Placoderm

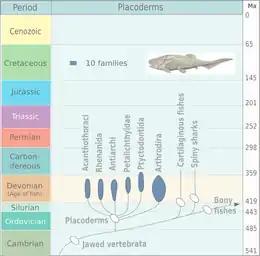
Evolution and extinction of placoderms. The diagram is based on Michael Benton, 2005.

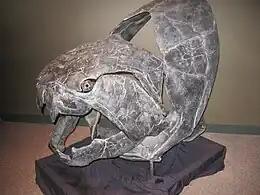
"Dunkleosteus", among the first of the vertebrate apex predators, was a giant armoured placoderm predator.

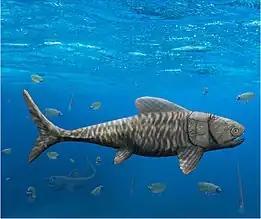
"Amazichthys", a pelagic arthrodire from the Middle Famennian of the Late Devonian.

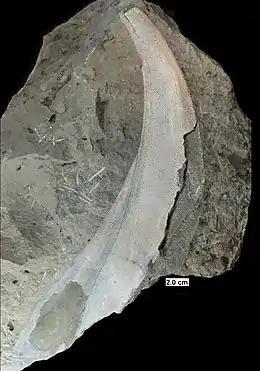
Fin spine of "Eczematolepis", from the Middle Devonian of Wisconsin.

It was thought for a time that placoderms became extinct due to competition from the first bony fish and early sharks, given a combination of the supposed inherent superiority of bony fish and the presumed sluggishness of placoderms. With more accurate summaries of prehistoric organisms, it is now thought that they systematically died out as marine and freshwater ecologies suffered from the environmental catastrophes of the Late Devonian and end-Devonian extinctions.